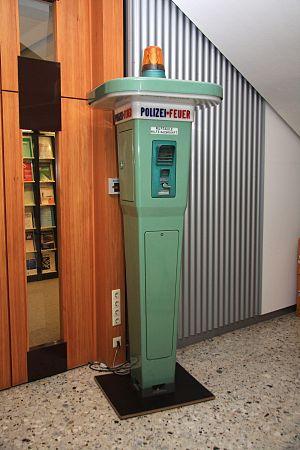
L'électricité existe depuis les débuts de l'univers qui est composé, selon des principes physiques, de « matière ». Son histoire vue par les hommes remonte aux débuts de l'humanité, car l'électricité est partout présente, très discrète la majorité du temps. Elle se manifeste parfois de manière très spectaculaire et brutale : par exemple sous forme d'éclairs associés au tonnerre et à des destructions.